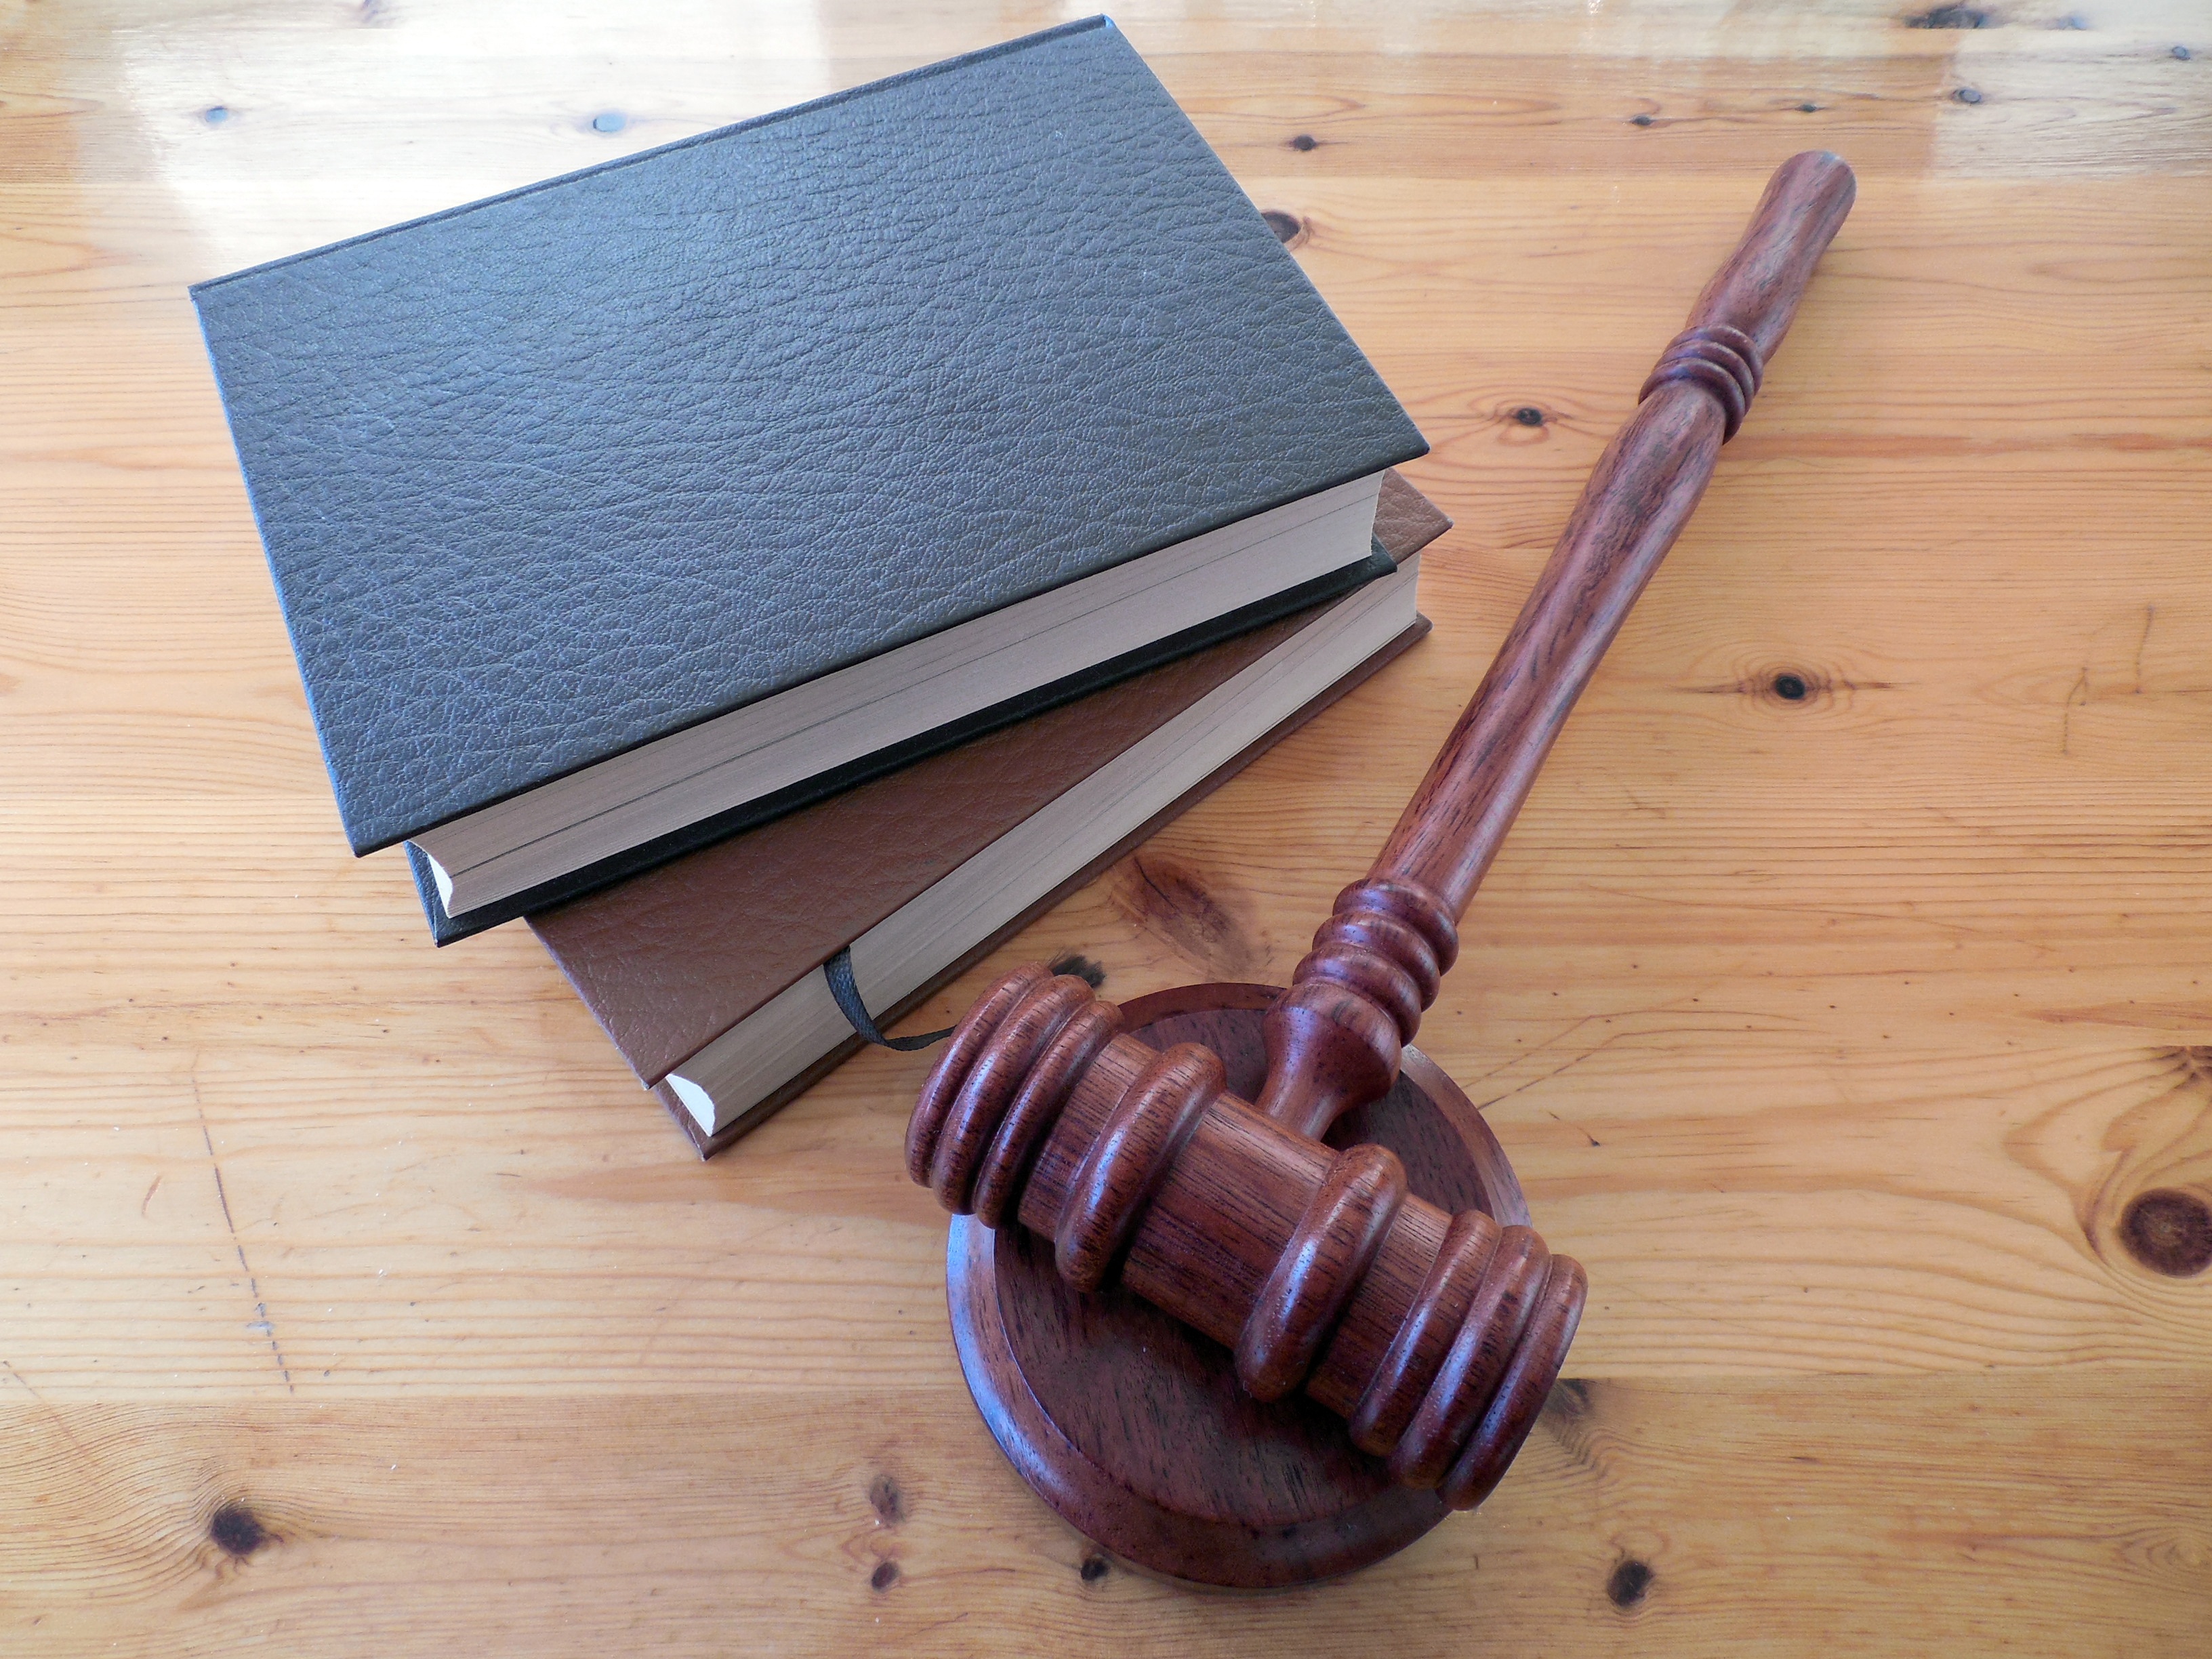
book, wood, floor, hammer, product, rule, books, hardwood, court, law, lawyer, judge, available, code, jura, court of justice, clause, auction, regulation, paragraphs, man made object, law books